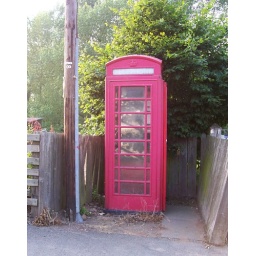
Very neglected telephone box discovered in Budby.